Racism against African Americans

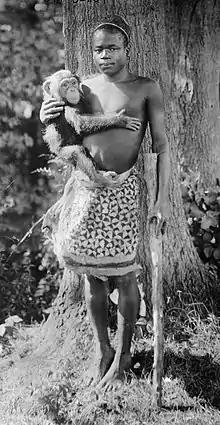
Ota Benga was exhibited in the Monkey House of the Bronx Zoo, New York in 1906

During the American Civil War, the Militia Act of 1862, for the first time, allowed African Americans to serve in the Union militias as soldiers. However, Black members were discriminated against in pay, with Black members being paid half of White members. Besides discrimination in pay, colored units were often disproportionately assigned laborer work, rather than combat assignments. General Daniel Ullman, commander of the United States Colored Troops, remarked "I fear that many high officials outside of Washington have no other intention than that these men shall be used as diggers and drudges." Black members were organized into colored regiments. By the end of that war, in April 1865, 175 colored regiments were constituting about one-tenth of the Union Army. About 20 percent of colored soldiers died, their death toll being about 35 percent higher than that of white Union troops. The 1862 Militia Act, however, did not open military service to all races, only to Black Americans. In the Confederate army, non-white men were not permitted to serve as soldiers.